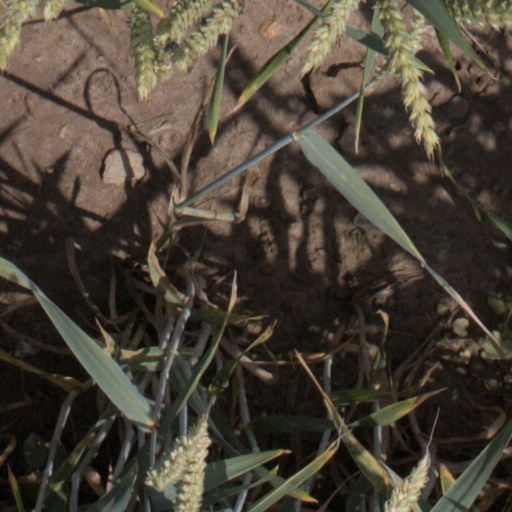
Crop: wheat